Dartmouth College fraternities and sororities

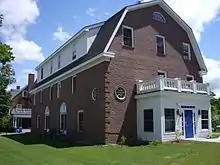
Phi Tau chapter house, 2007

Sigma Delta, commonly called Sigma Delt"," was the first sorority at Dartmouth College, founded in May 1977 as the "Zeta Lambda chapter" of the national sorority Sigma Kappa. In April 1981, Sigma Kappa moved into a residence formerly inhabited by the Phi Gamma Delta fraternity. The local chapter at Dartmouth began to have differences with the national organization concerning religion in sorority rituals and an emphasis on men in national sorority songs. The Dartmouth chapter dissociated from the national organization in the fall of 1988, becoming Sigma Delta. The classes of 1989, 1990, and 1991 that formed the new local sorority dedicated the new organization to principles of "strength, friendship, and acceptance of difference". Since reorganizing as a local sorority, Sigma Delta has hosted at least one open party each term in addition to service events. Actress Connie Britton (1989) was a member of the first local class and served as Sisterhood Chair during her sophomore summer.